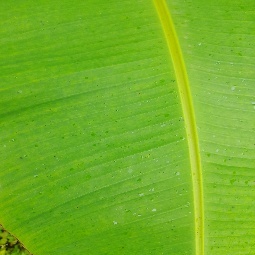
Label: Sulphur